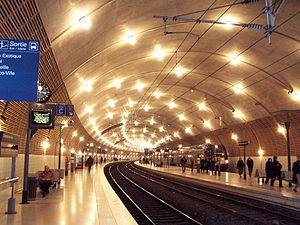
Quai sous voûte de la gare de Monaco
La gare de Monaco-Monte-Carlo est une gare ferroviaire de la ligne de Marseille-Saint-Charles à Vintimille, située sur le territoire de la Principauté de Monaco.
La Principauté de Monaco dispose de huit tunnels sous son territoire, dont un ferroviaire. Puisque la principauté est uniquement un territoire urbain, la limitation de vitesse dans les tunnels routiers est la même que pour le reste de l'agglomération, soit 50 km/h.